Handcrafts and folk art in Chiapas

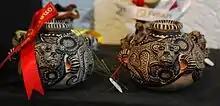
Pottery jars painted with jaguar motifs

The pottery of the town is noted for its light color and is made mostly into decorative pieces. The figures that made it famous are of jaguars and doves, but others such as those of roosters, turtles, frogs, tigers and other animals as well as jars, and decorative items of the sun and moon.